George S. Patton

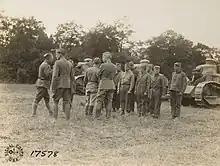
Tank Corps School near Langres, France, 15 July 1918. Tank crew receiving instruction from officers, from left to right: Captain Ranulf Compton, Chief Instructor, and Lieutenant Colonel George S. Patton (center, with back towards the camera), the Commanding Officer

Patton stopped at a rear command post to submit his report before heading to a hospital. Sereno E. Brett, commander of the U.S. 326th Tank Battalion, took command of the brigade in Patton's absence. Patton wrote in a letter to his wife: "The bullet went into the front of my left leg and came out just at the crack of my bottom about two inches to the left of my rectum. It was fired at about so made a hole about the size of a [silver] dollar where it came out."